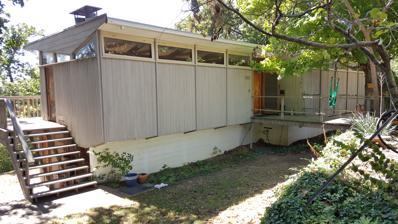
Building: David and Mary Margaret Durst House
Country: United States of America
Year built: 1950
Historic house in Arkansas, United States United States historic place David and Mary Margaret Durst House U.S. National Register of Historic Places Show map of Arkansas Show map of the United States Location 857 Fairview Dr., Fayetteville, Arkansas Coordinates 36°3′51″N 94°10′22″W / 36.06417°N 94.17278°W / 36.06417; -94.17278 Area less than one acre Built 1952 ( 1952 ) Architect John G. Williams Architectural style Modern Movement NRHP reference No. 15000288 Added to NRHP May 28, 2015 The David and Mary Margaret Durst House is a historic house at 857 Fairview Drive in Fayetteville, Arkansas .  It is a post-and-beam structure, long and narrow, which is in places cantilevered over a concrete foundation poured in board forms that left vertical marks in the concrete.  The building has a flat tar and gravel roof, unusual at the time of its construction for residential architecture.  The house was the first major design of architect John G. Williams , made in collaboration with his clients, David and Mary Margaret Durst.  David Durst was at the time chairman of the art department at the University of Arkansas at Fayetteville , and Williams was the head of its Architecture Department. The house was listed on the National Register of Historic Places in 2015. See also National Register of Historic Places listings in Washington County, Arkansas References